Sayuti Melik

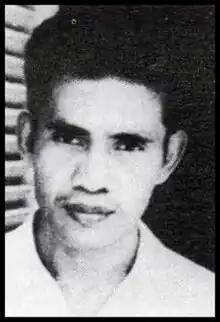
Sayuti Melik

Mohamad Ibnu Sayuti, known as Sayuti Melik (22 November 1908 – 27 February 1989) was an Indonesian typist. He helped type a copy of the Proclamation of Indonesian Independence, which Sukarno proclaimed to Indonesia on 17 August 1945. He was the husband of Soerastri Karma Trimurti, a journalist and activist in the women's rights and Indonesian independence movements.